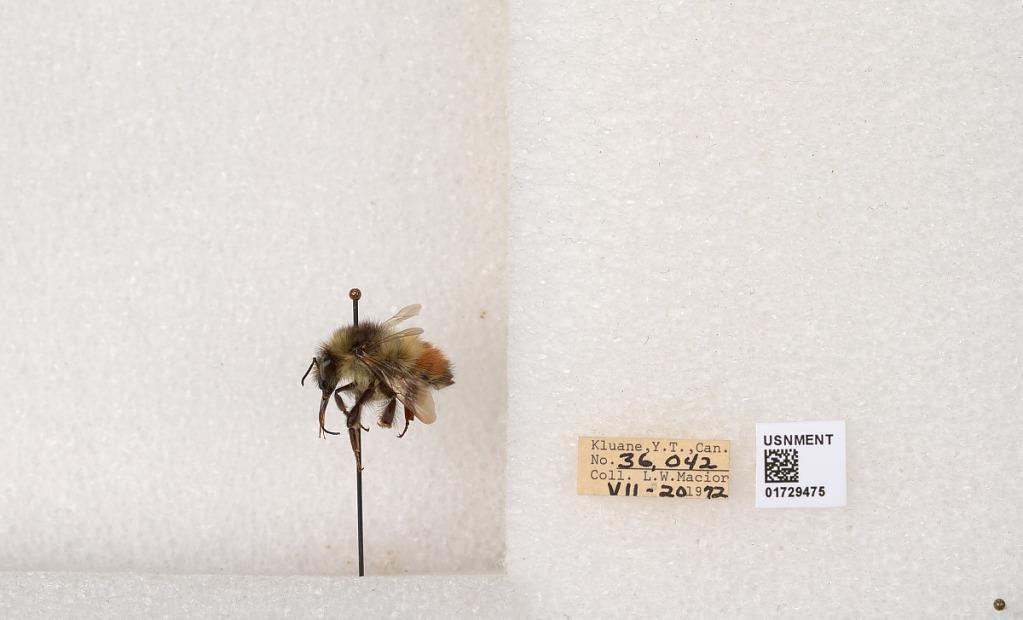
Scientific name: Bombus flavifrons Cresson
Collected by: L. Macior
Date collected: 1972-7-20
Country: Canada
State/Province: Yukon Territory
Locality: Kluane National Park and Reserve
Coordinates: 60.7493, -139.504